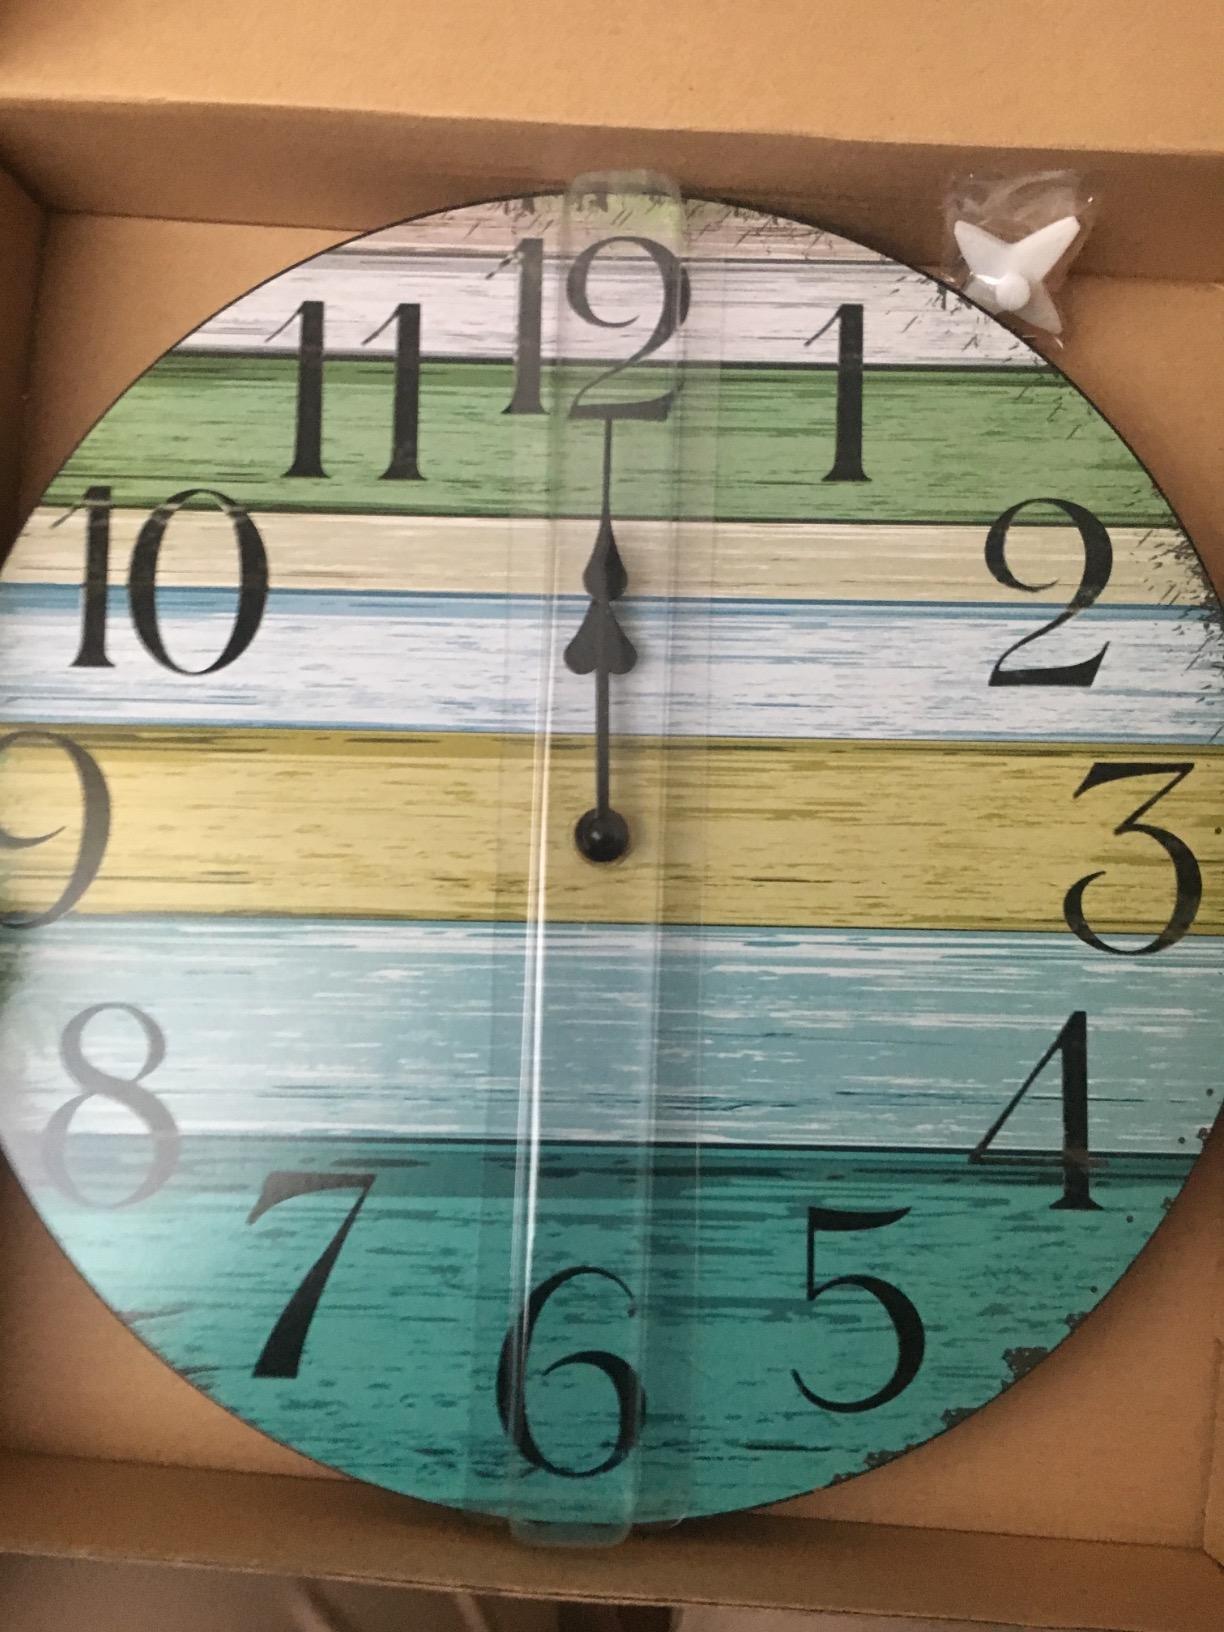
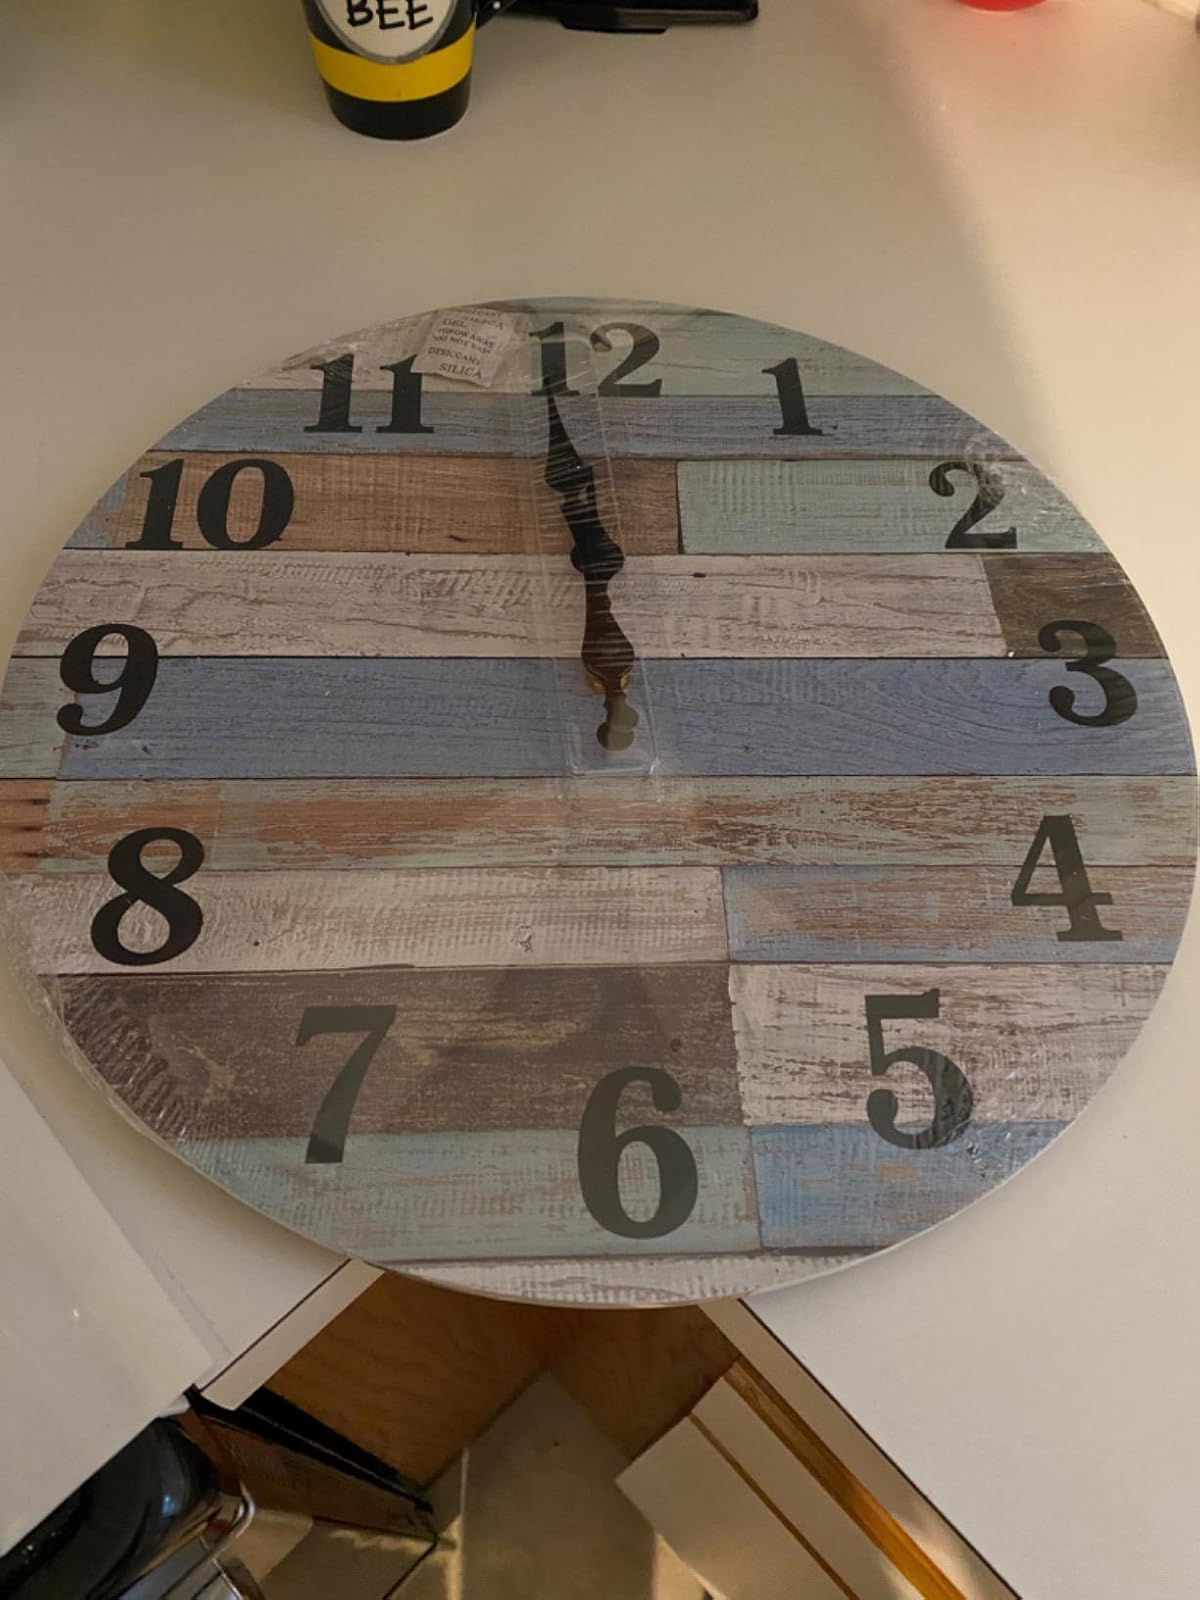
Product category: clock
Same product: no